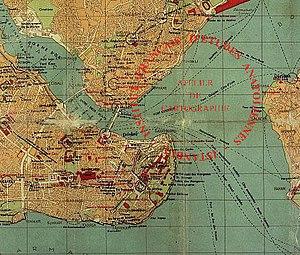
Ancienne carte du Bosphore
L’Institut français d’études anatoliennes — en turc : Fransız Anadolu Araştırmaları Enstitüsü — est un centre de recherche français dépendant du ministère des Affaires étrangères et européennes et du Centre national de la recherche scientifique. Il fait partie du réseau des Instituts français de recherche à l'étranger.